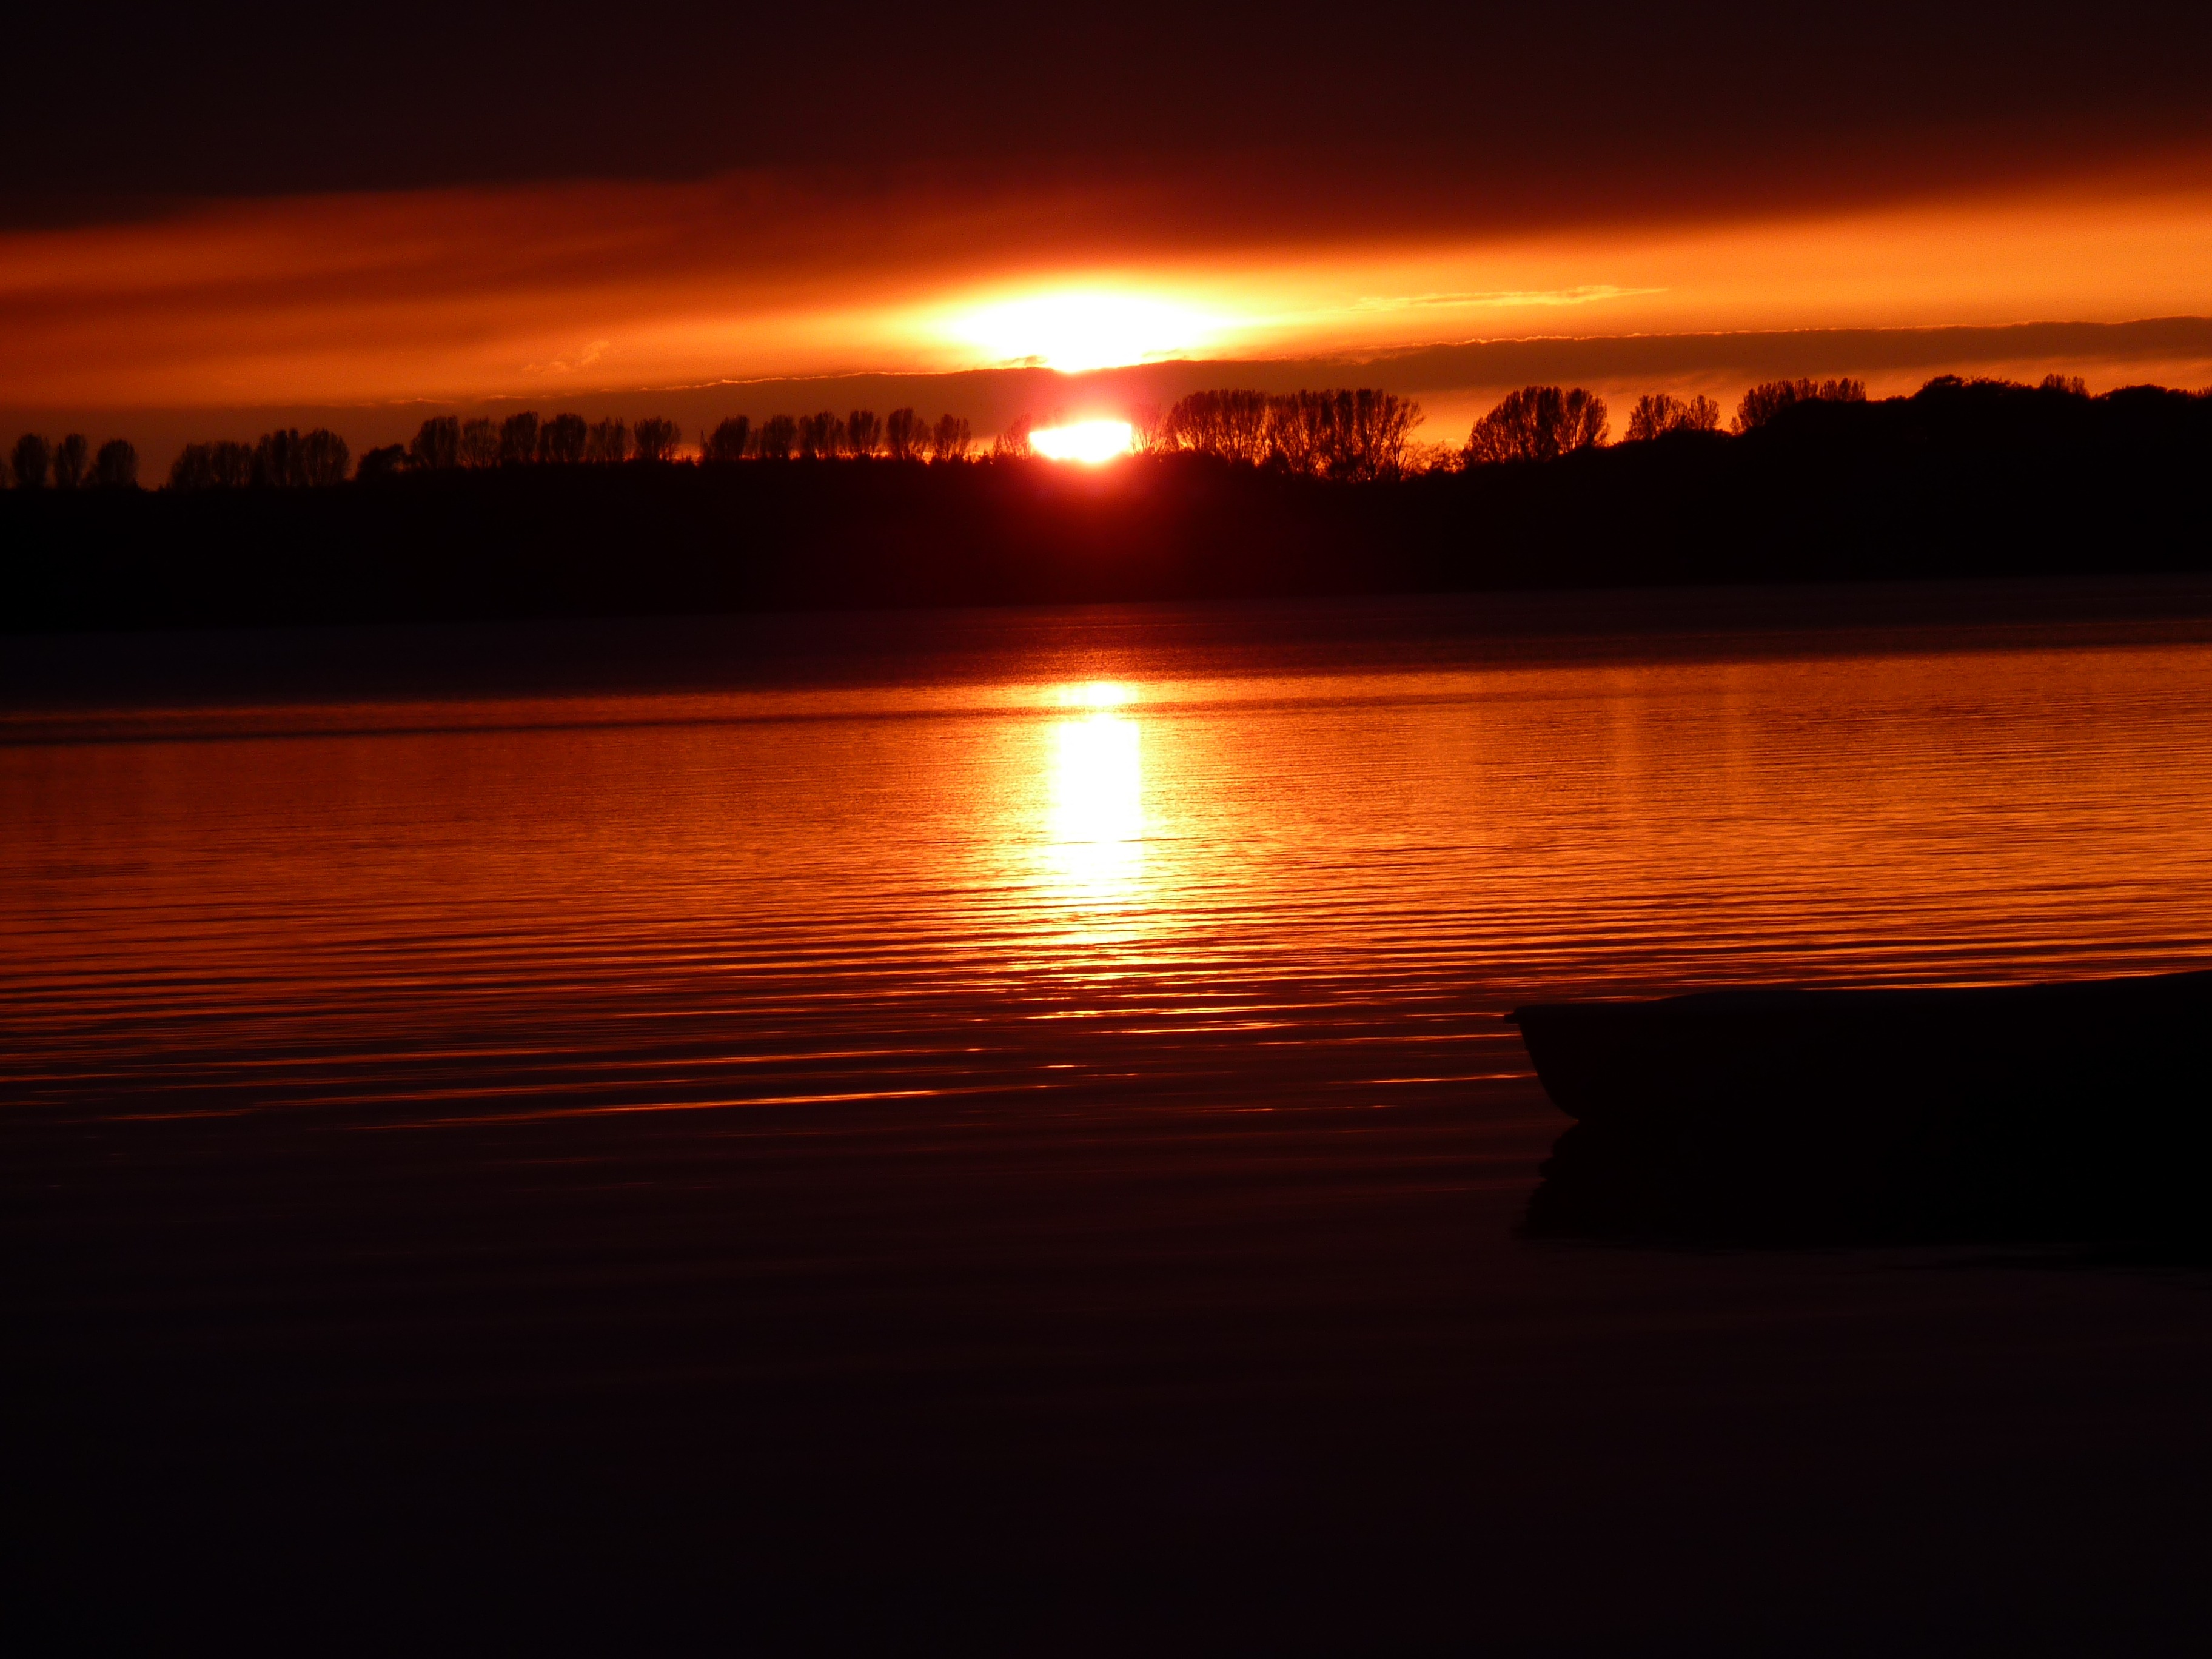
sea, horizon, light, sky, sun, sunrise, sunset, night, sunlight, morning, dawn, atmosphere, dusk, evening, reflection, afterglow, at dusk